Henry Purcell

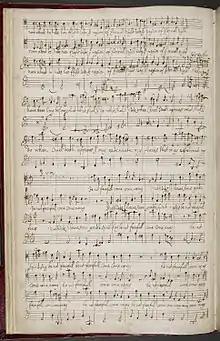
Purcell's manuscript copy of "When on my sick bed I languish"

In 1679, he wrote songs for John Playford's "Choice Ayres, Songs and Dialogues" and an anthem, the name of which is unknown, for the Chapel Royal. From an extant letter written by Thomas Purcell we learn that this anthem was composed for the exceptionally fine voice of the Rev. John Gostling, then at Canterbury, but afterwards a gentleman of His Majesty's Chapel. Purcell wrote several anthems at different times for Gostling's extraordinary basso profondo voice, which is known to have had a range of at least two full octaves, from D below the bass staff to the D above it. The dates of very few of these sacred compositions are known; perhaps the most notable example is the anthem "They that go down to the sea in ships." In gratitude for the providential escape of King Charles II from shipwreck, Gostling, who had been of the royal party, put together some verses from the Psalms in the form of an anthem and requested Purcell to set them to music. The challenging work opens with a passage which traverses the full extent of Gostling's range, beginning on the upper D and descending two octaves to the lower.